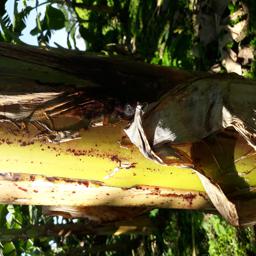
Label: PSEUDOSTEM WEEVIL